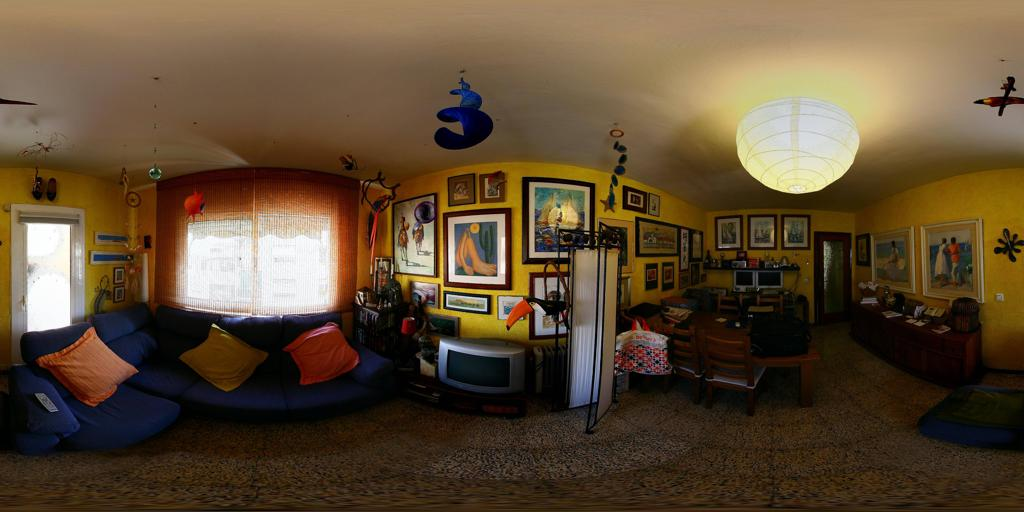
Referred object: Blue sofa against the window

Referred object: turn left to face the blue sofa with orange and yellow cushions

Referred object: the TV opposite the blue sofa